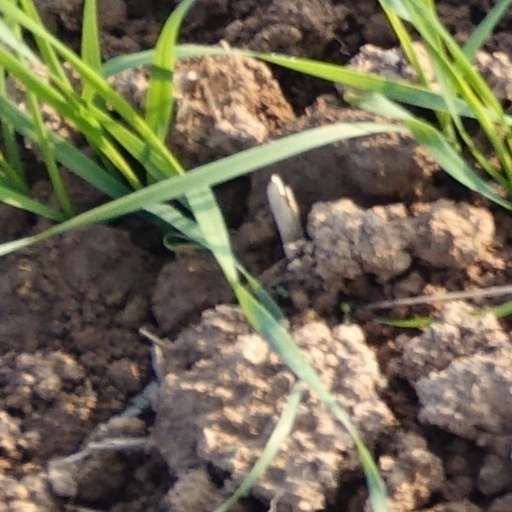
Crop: wheat